Reynès

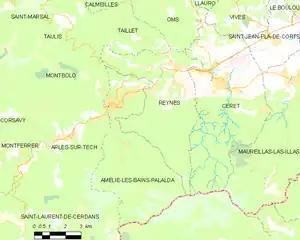
Map of Reynès and its surrounding communes

Reynès was home to a very productive talc mine which operated from 1876 to 1987. The extracted talc was used in various industries: soap making in Marseilles, porcelain making in Limoges and leather curing. In 1929 the mine installed an aerial wire system to facilitate the transportation of wagons down into the deep valley. In 1930, 440 tons of talc were extracted from the mine.